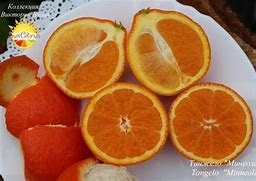
Label: mandarine